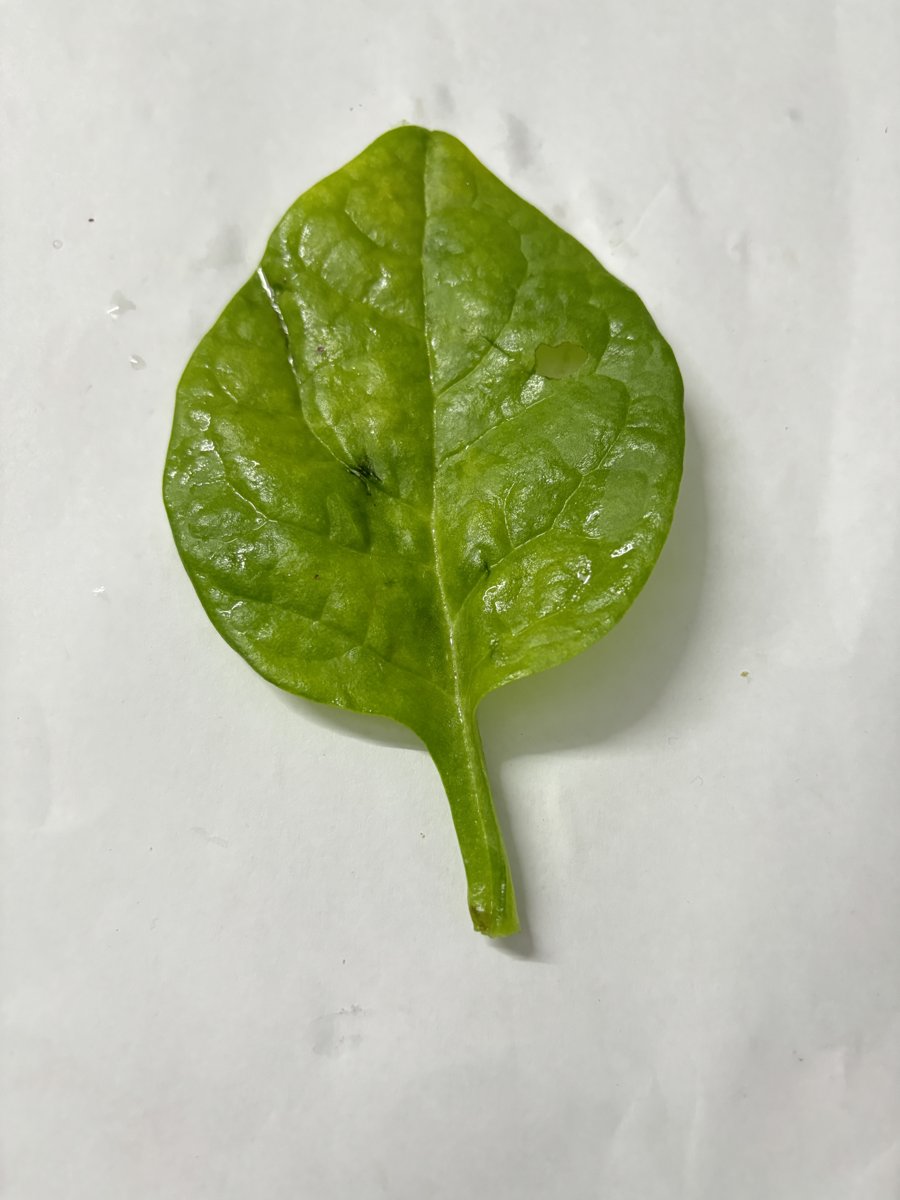
Label: Healthy-Leaf